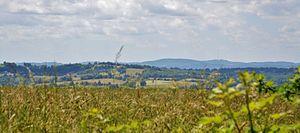
Vue sur les hauteurs des monts de Châlus (secteur de la forêt des Cars et de la forêt de Lastours, 540-554m), vus depuis Solignac, à environ 20km au nord-est du massif.
Le Pays de la Vienne est un Pays traditionnel de France situé au centre du Limousin historique, en région Nouvelle-Aquitaine, dans le département de la Haute-Vienne.
Les monts de Châlus, parfois appelés massif des Cars, sont avec les monts de Blond, plus au nord, les premiers contreforts occidentaux du Massif central et des monts du Limousin. Ils sont situés, comme leur nom l'indique, autour de la commune de Châlus, au sud-ouest du département de la Haute-Vienne, en Nouvelle-Aquitaine, mordant quelques communes du département de la Dordogne.